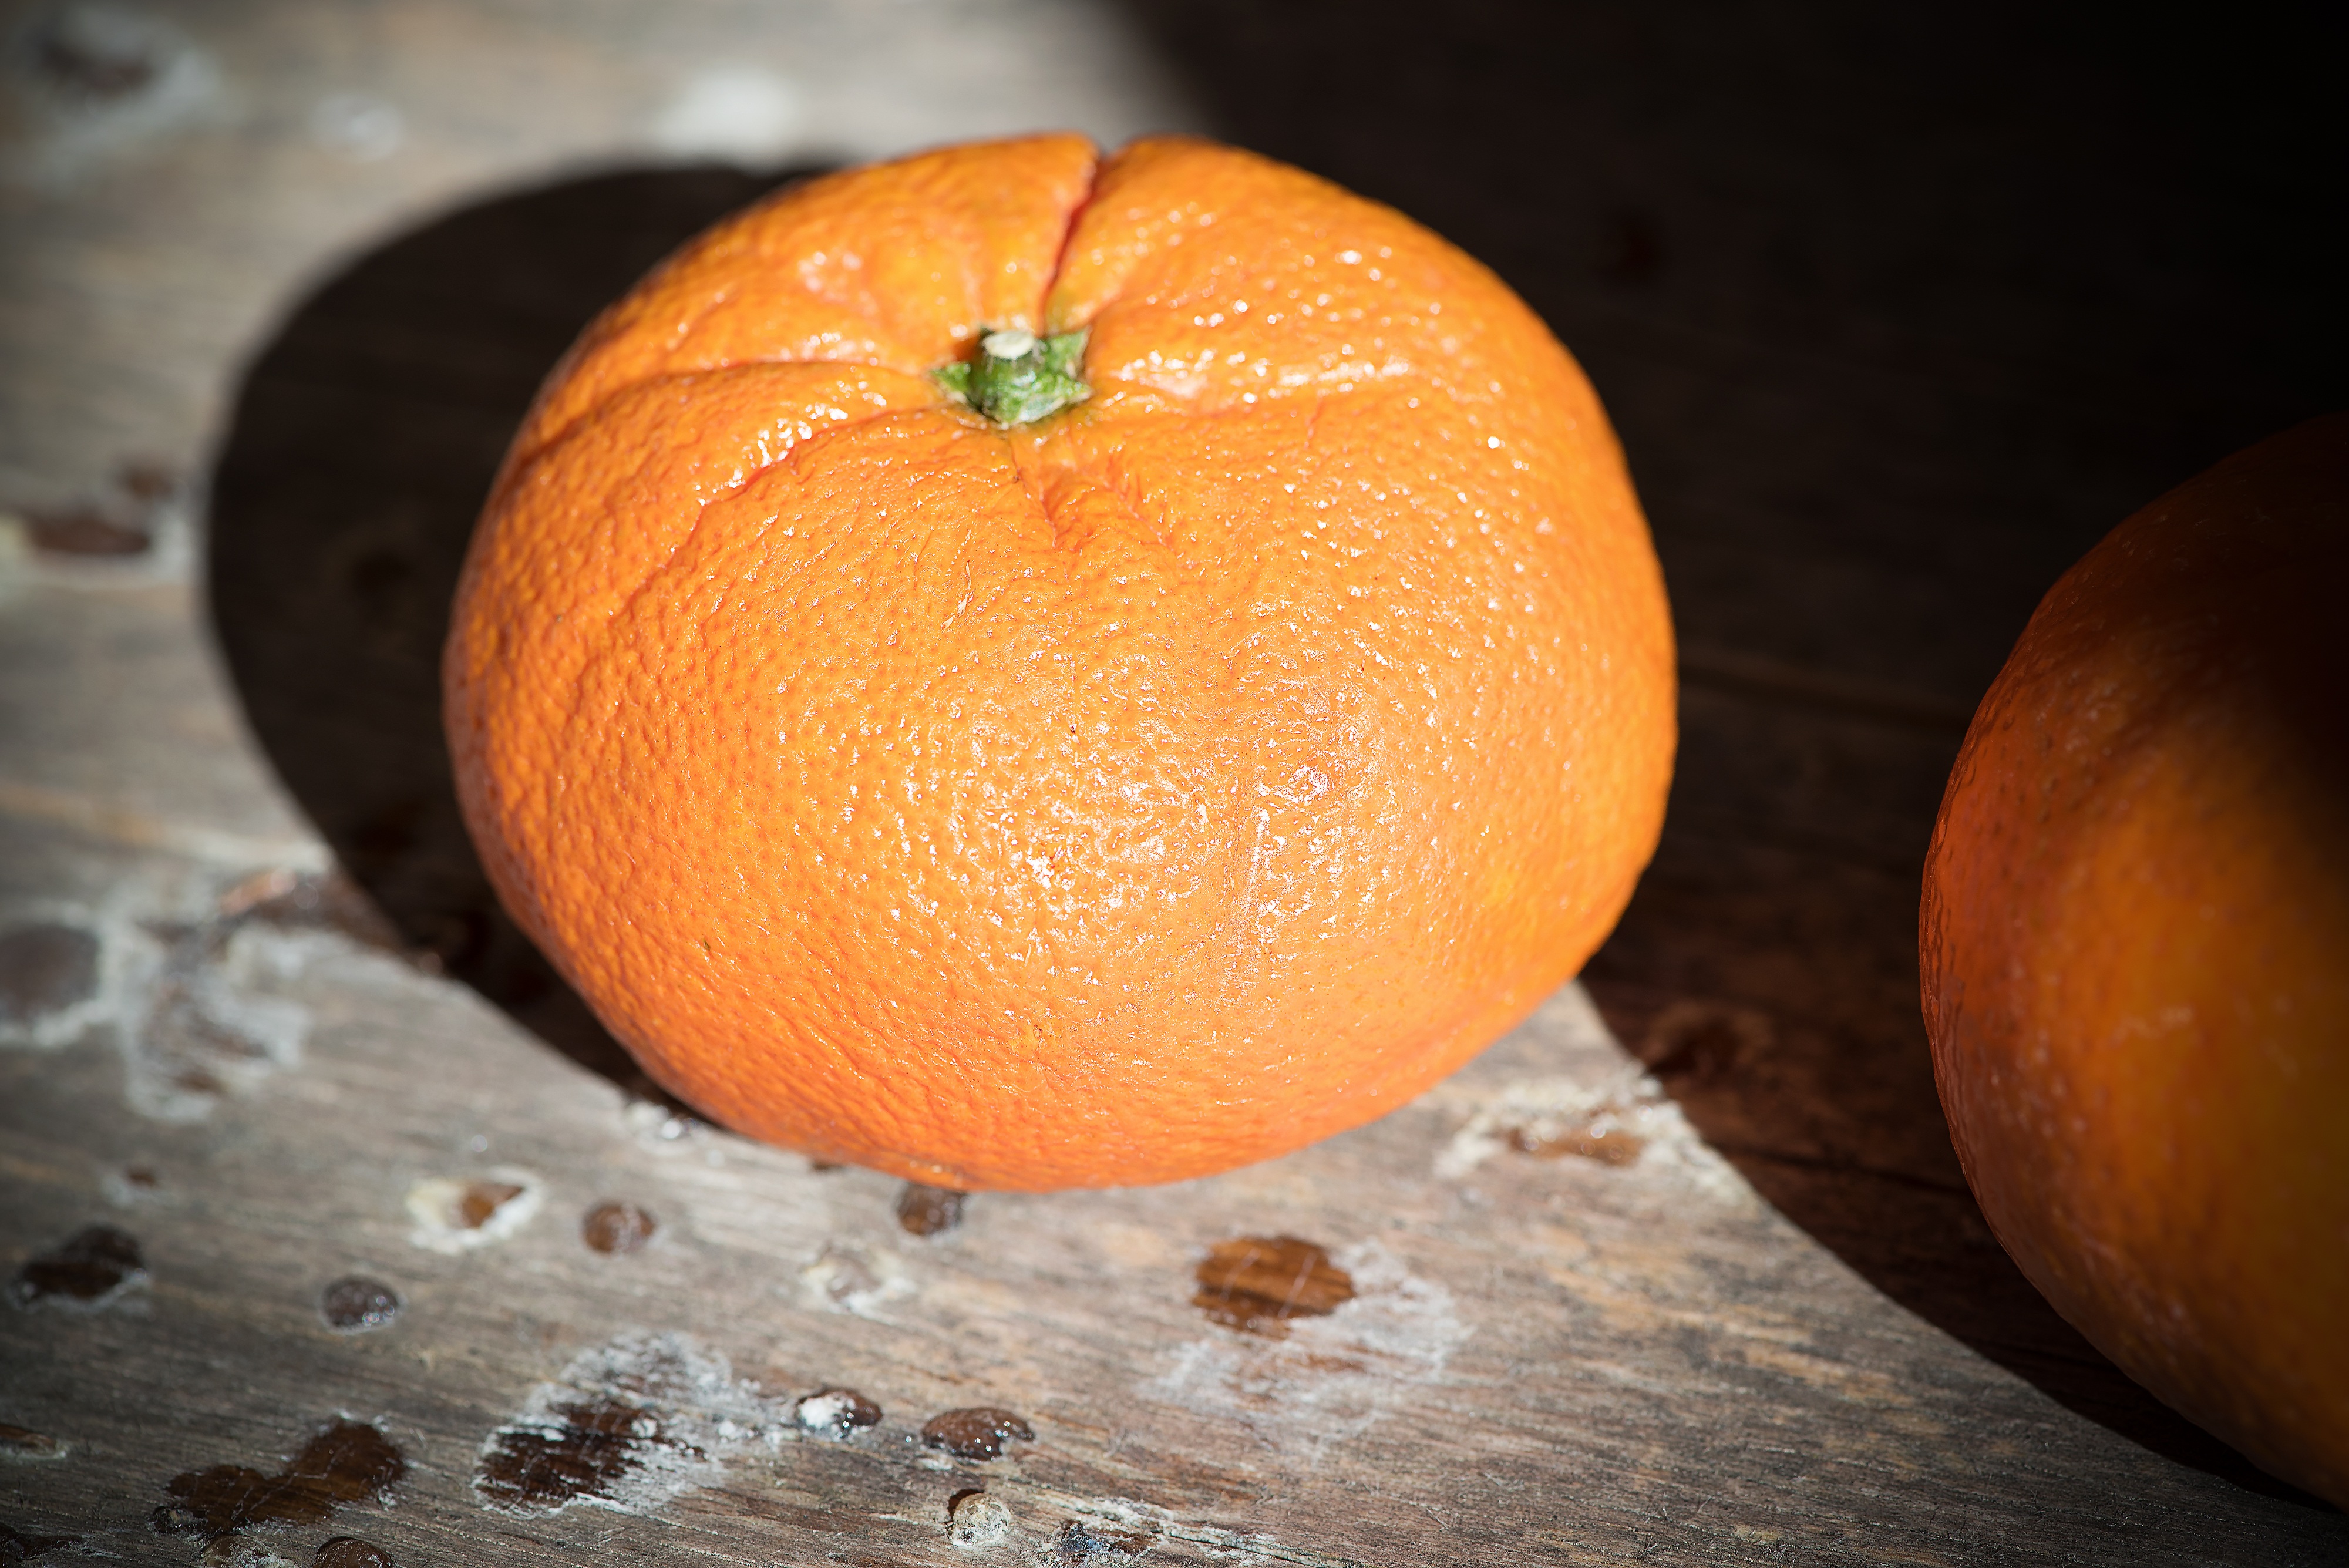
plant, fruit, sweet, orange, food, produce, pumpkin, healthy, close, eat, delicious, nutrition, tangerine, mandarin, calabaza, clementine, vitamins, citrus, light and shadow, macro photography, flowering plant, clementines, citrus fruit, vitamin c, bitter orange, mandarin orange, land plant, tangelo